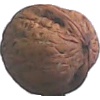
Label: walnut